Ellesborough

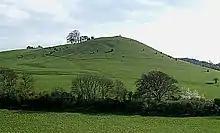
Beacon Hill

Towering over the village is the dominating Beacon Hill, with its grassy mound and lone tree, iconic amongst the Chiltern Hills when viewed from within the Aylesbury Vale. It is also the site of Cymbeline's Mount, also known as Cymbeline's Castle, referred to in the Shakespeare play "Cymbeline". In reality, the name refers to the British King Cunobelinus who, alongside his sons, is said to have battled at this site against the Roman Invasion of the British Isles. It is the site of a medieval motte and bailey castle.